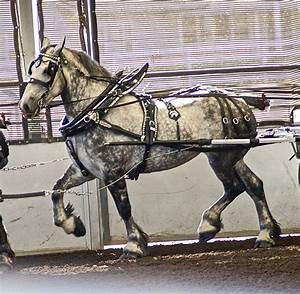
Label: cavallo